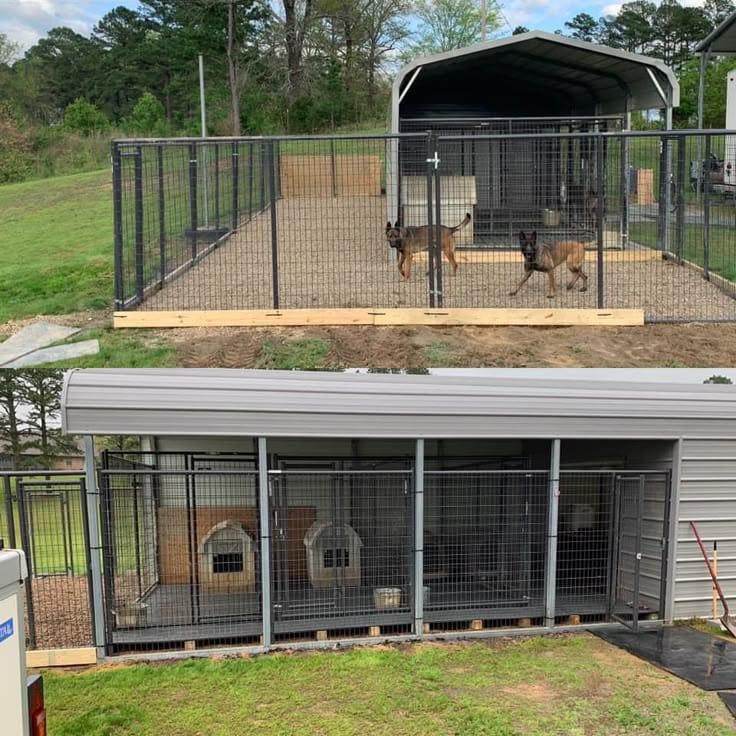
Mbwa wawili wakiwa katika banda au katika eneo lililozungushiwa uzio wa wavu pamoja na chuma, ndani kukiwa na sehemu maalumu zilizohifadhiwa kwa ajili ya malisho ya chakula pamoja na maji.